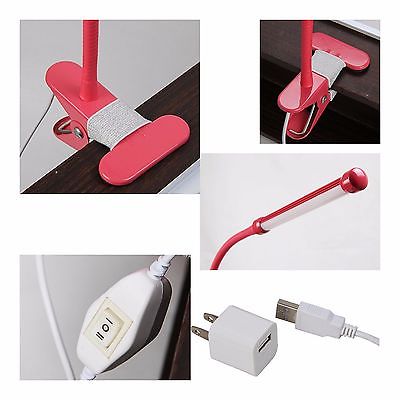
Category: lamp